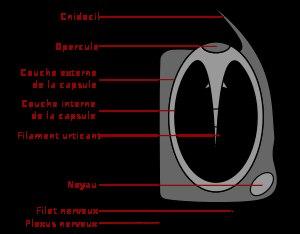
Le nématocyste est un organite situé à l'intérieur des cnidocytes, cellules épithéliales caractéristiques de l'épiderme des Cnidaires aussi appelées cnidoblastes ou nématoblastes. Cet organite venimeux est capable de libérer une substance urticante caractéristique des Cnidaires.